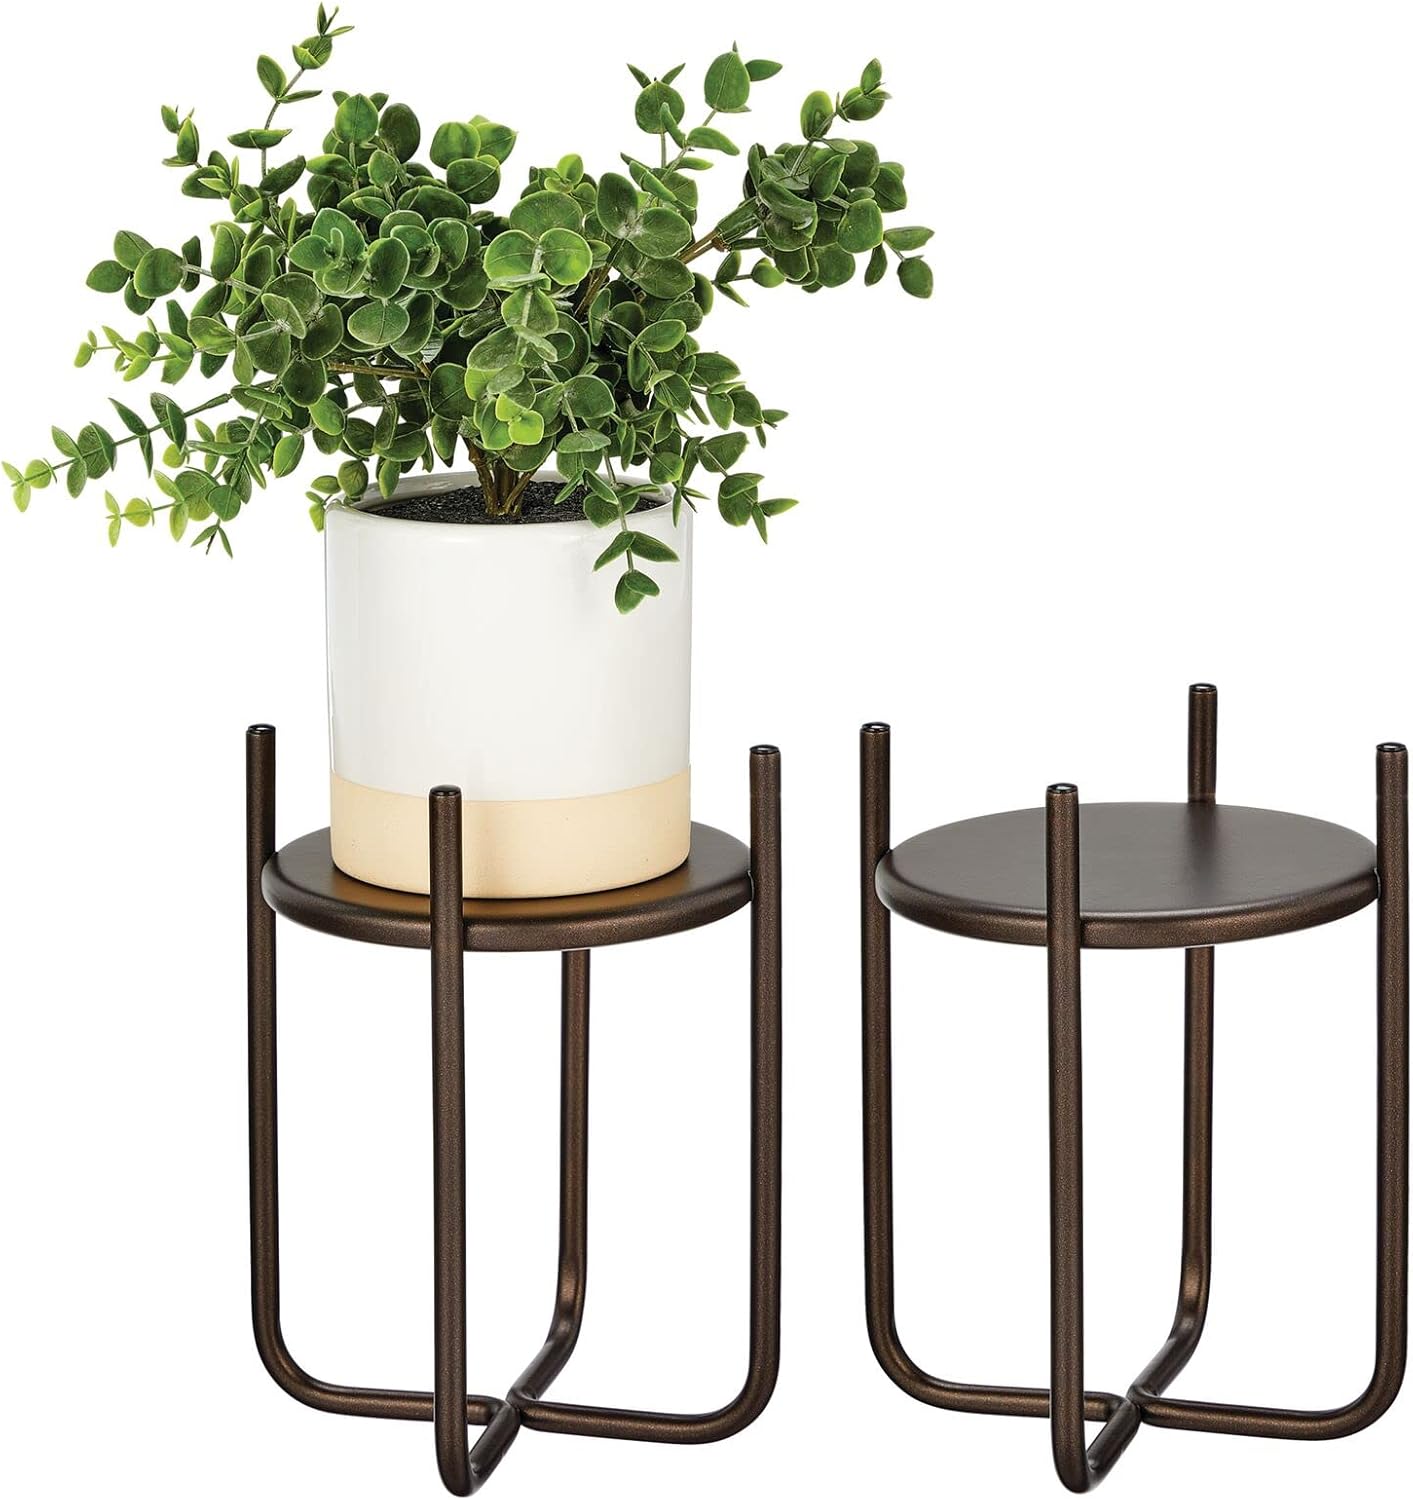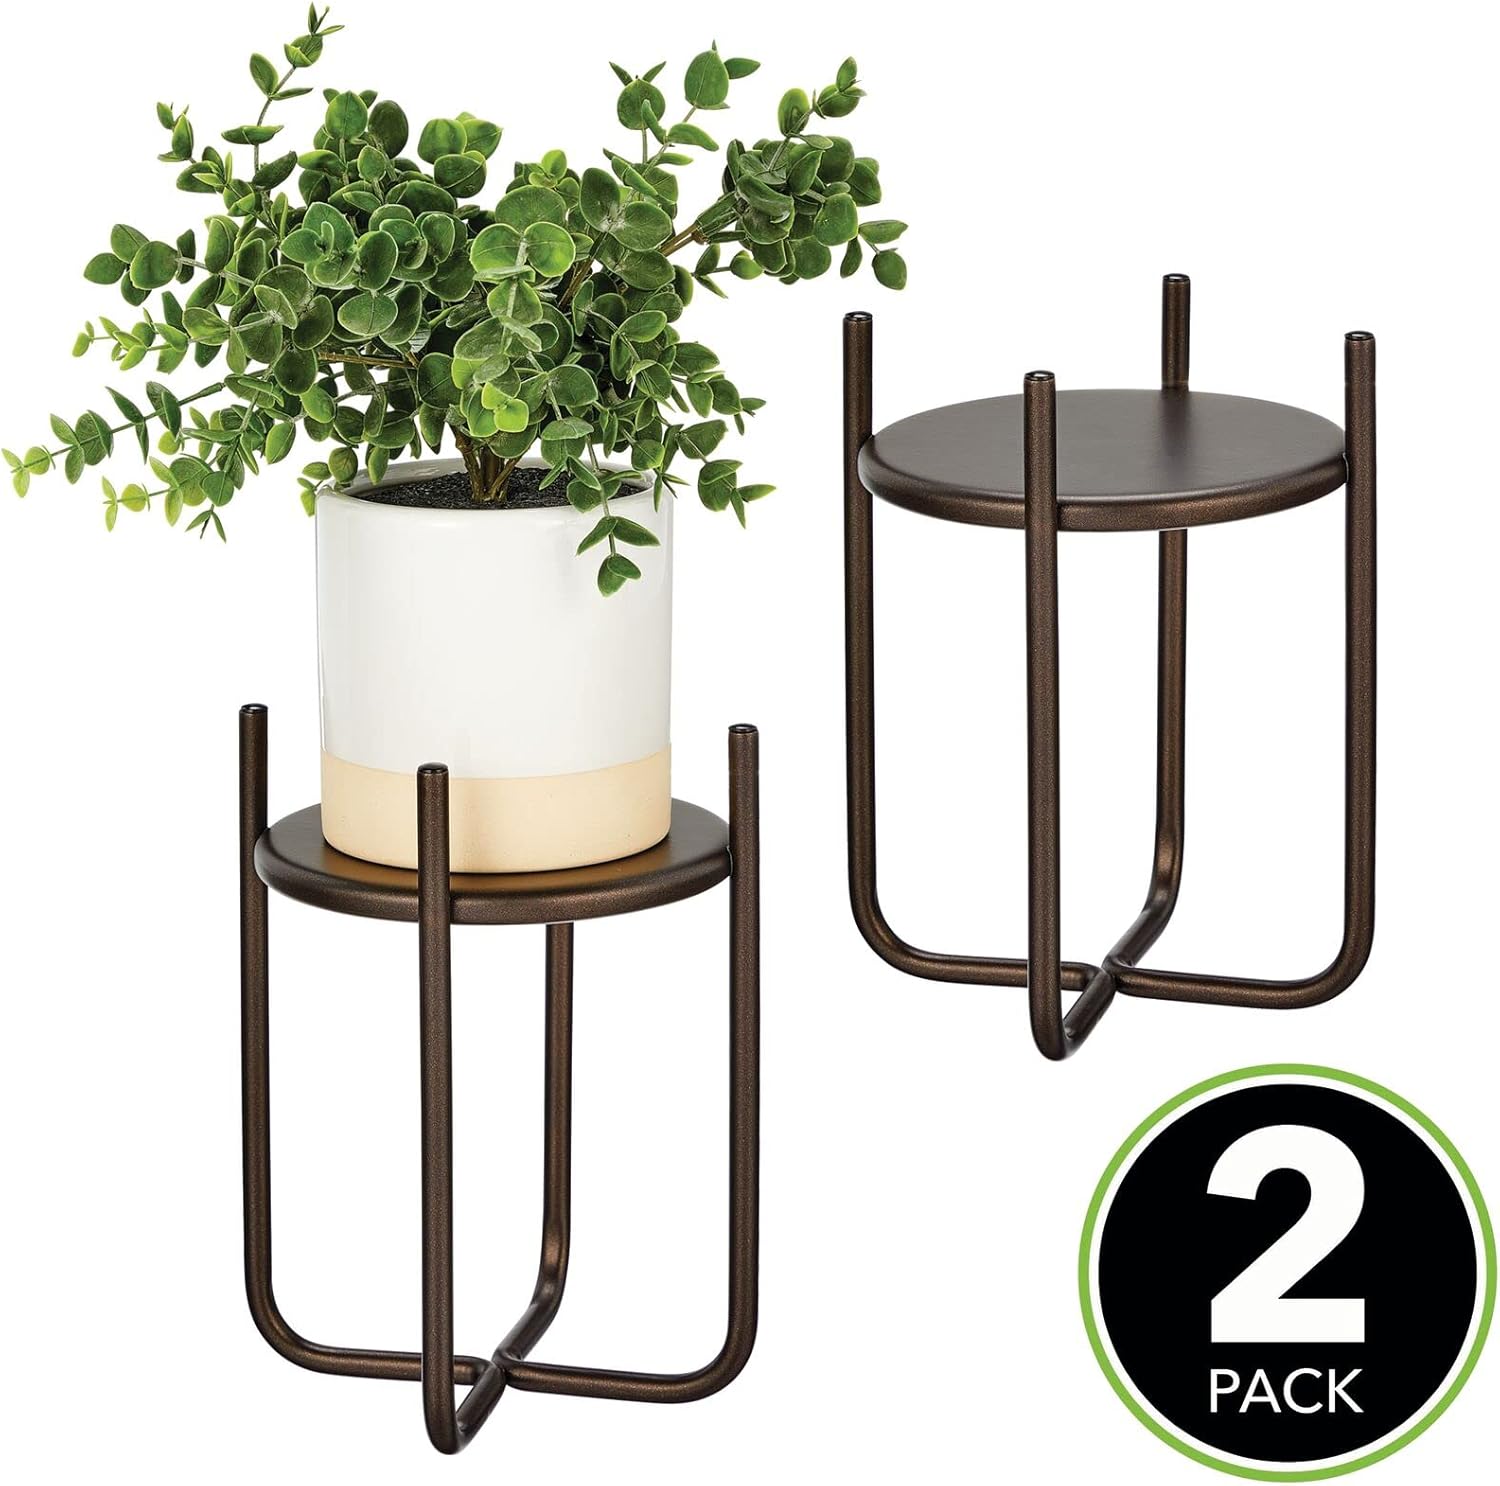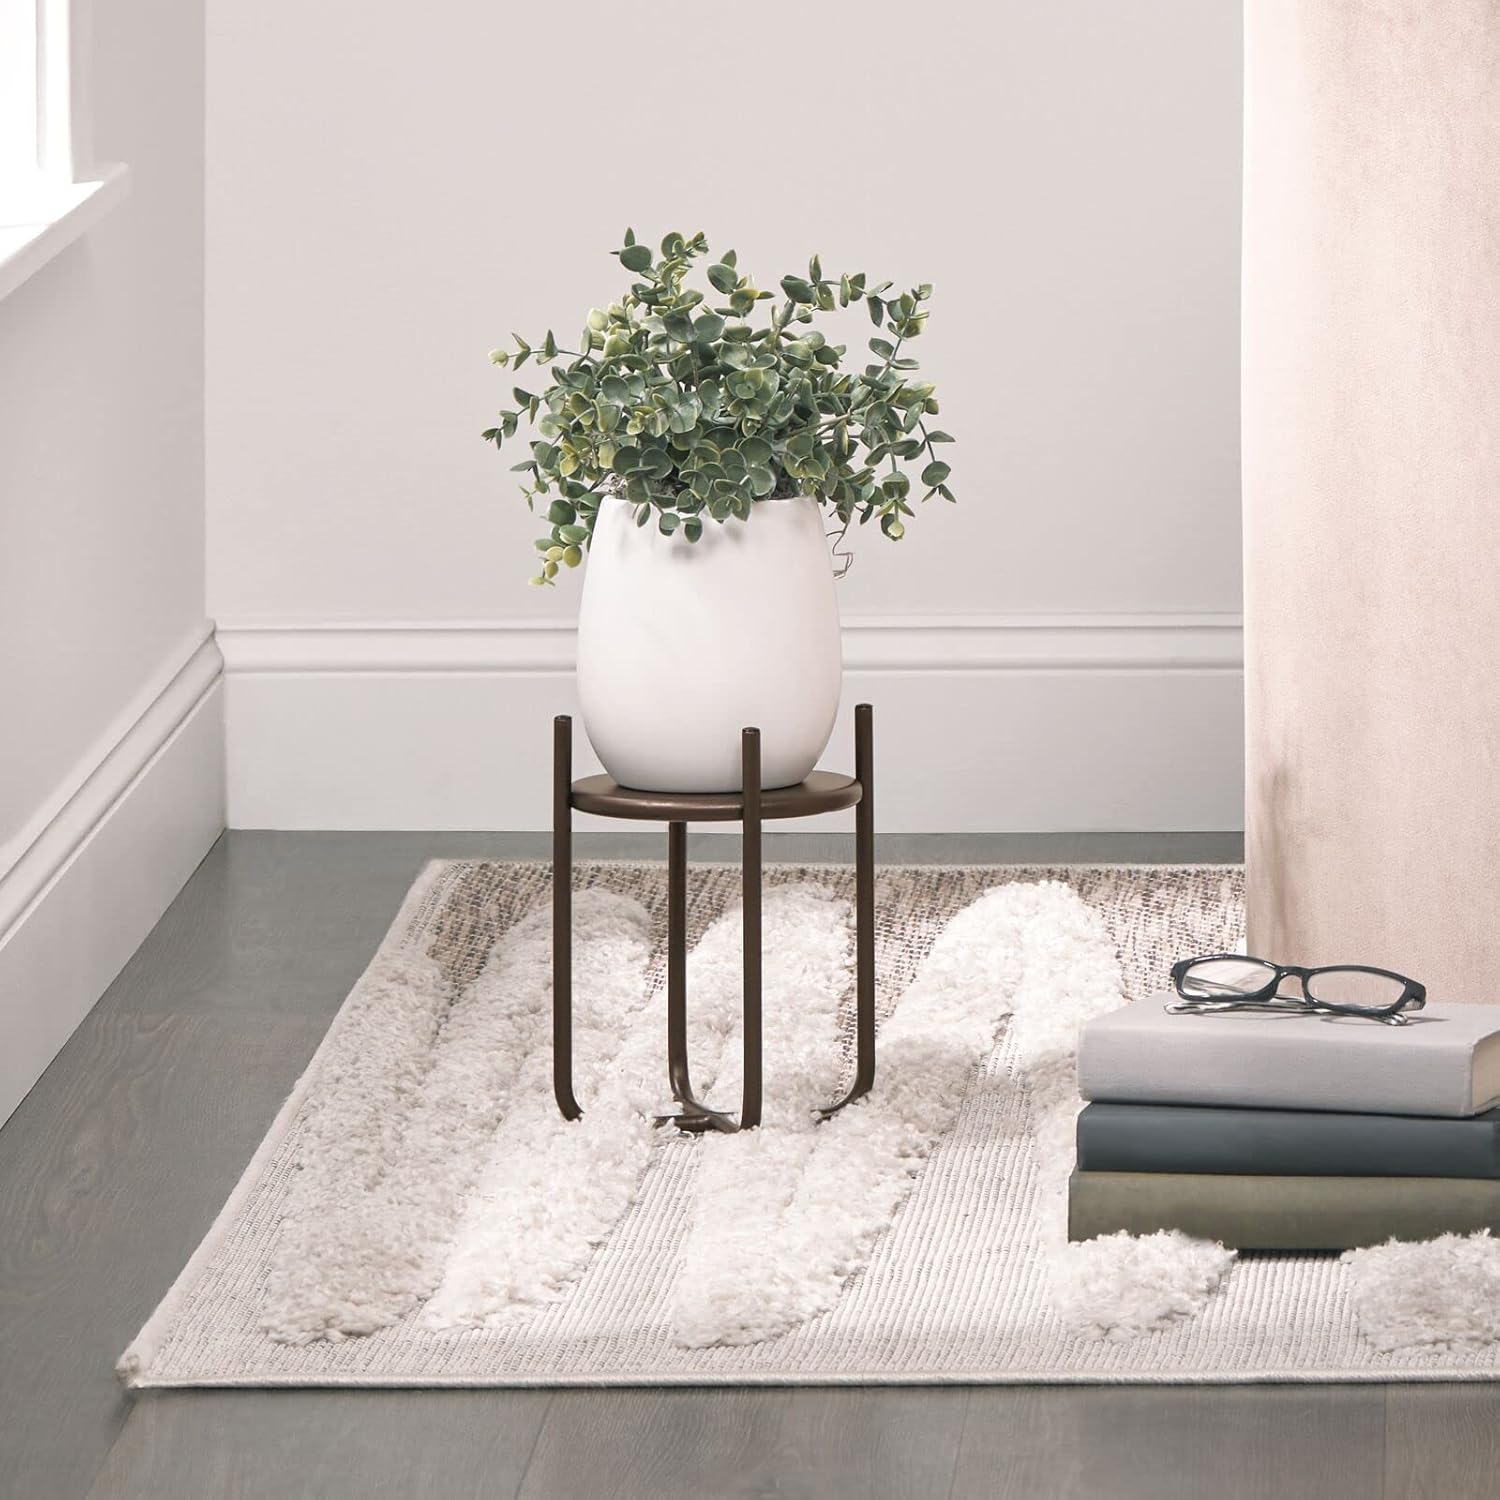
mDesign Metal Steel Modern 9 Inch Small Plant Stand, Planter Holder, w/ Modern Crisscross Design for Table, Floor; Holds Indoor/Outdoor Plants, Flower Pot - Omni Collection - 2 Pack - Bronze
Category: Amazon Home
Form and function come together in the mDesign Plant Stand from the Omni Collection. This accent piece boasts an eye-catching, modern design that offers generous storage space in the open grid shelf. Accent your living space with this compact yet chic piece and enjoy the versatility and style that it offers your home. Ideal for small spaces, it tucks neatly into a corner or next to a chair and provides a display area and extra storage. Made of strong durable steel, this sturdy stand will be sure to please. mDesign - Solutions for Home. Solutions for Life.
Features: MODERN DESIGN: The chic design of this plant stand has modern styling and contemporary charm; The simple, sleek crisscross style of the legs gives the plant stand a sturdy base; This versatile stand works with both modern and more traditional decorating schemes - it complements everything from industrial modern to rustic interiors; This stand offers on-trend design adds a style statement to your home; Set of 2 | UPLIFTING ACCENT: This plant stand is perfect for adding a bright, inviting accent to many spaces and places throughout your home; The stands easily stack for easy storage while not being used | FUNCTIONAL & VERSATILE: A beautifully simple stand compact enough to fit small or tight spaces; The open grid shelf makes caring for plants simple and easy; This versatile accent stand adds a touch of style to your decor and tucks neatly into smaller spaces, or works great as a side table in any space; This stylish stand is an ideal accent piece for houses, apartments, condos, college dorm rooms, or cabins | QUALITY CONSTRUCTION: Made of strong steel metal wire with a durable finish; EASY CARE: Clean with a damp cloth | THOUGHTFULLY SIZED: Each Measures 6.9" x 6.9 x 9" high; Holds Planters Up to 6.775" in diameter